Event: Typhoon Ruby
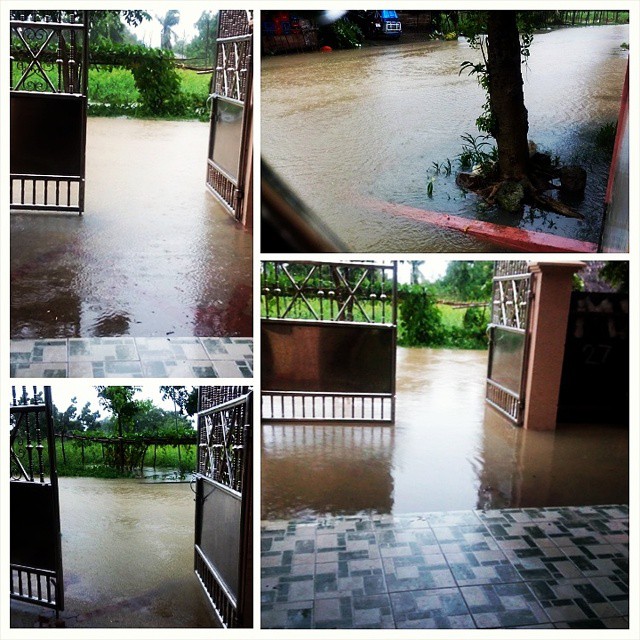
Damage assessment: damage